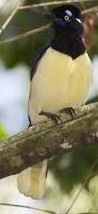
Species: PLUSH CRESTED JAY
Scientific name: CYANOCORAX CHRYSOPS
ImageNet parent category: jay